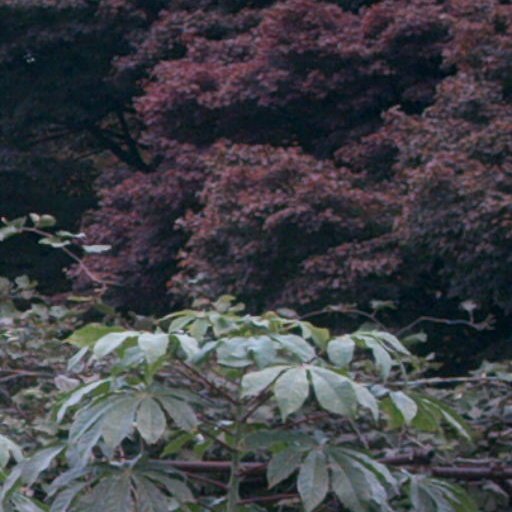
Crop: cassava